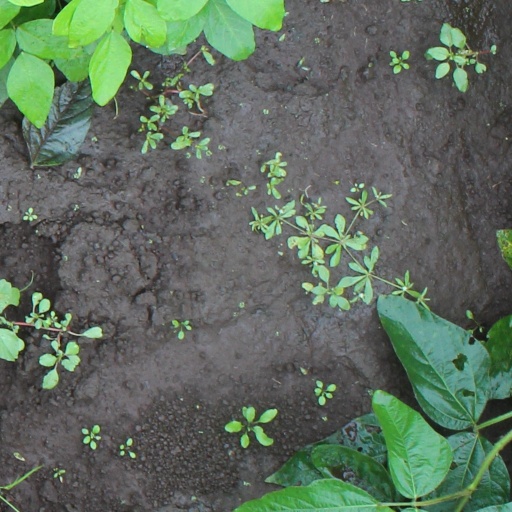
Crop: soybean